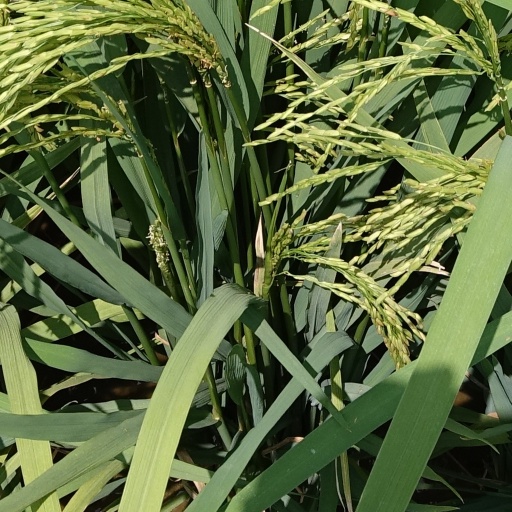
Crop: rice